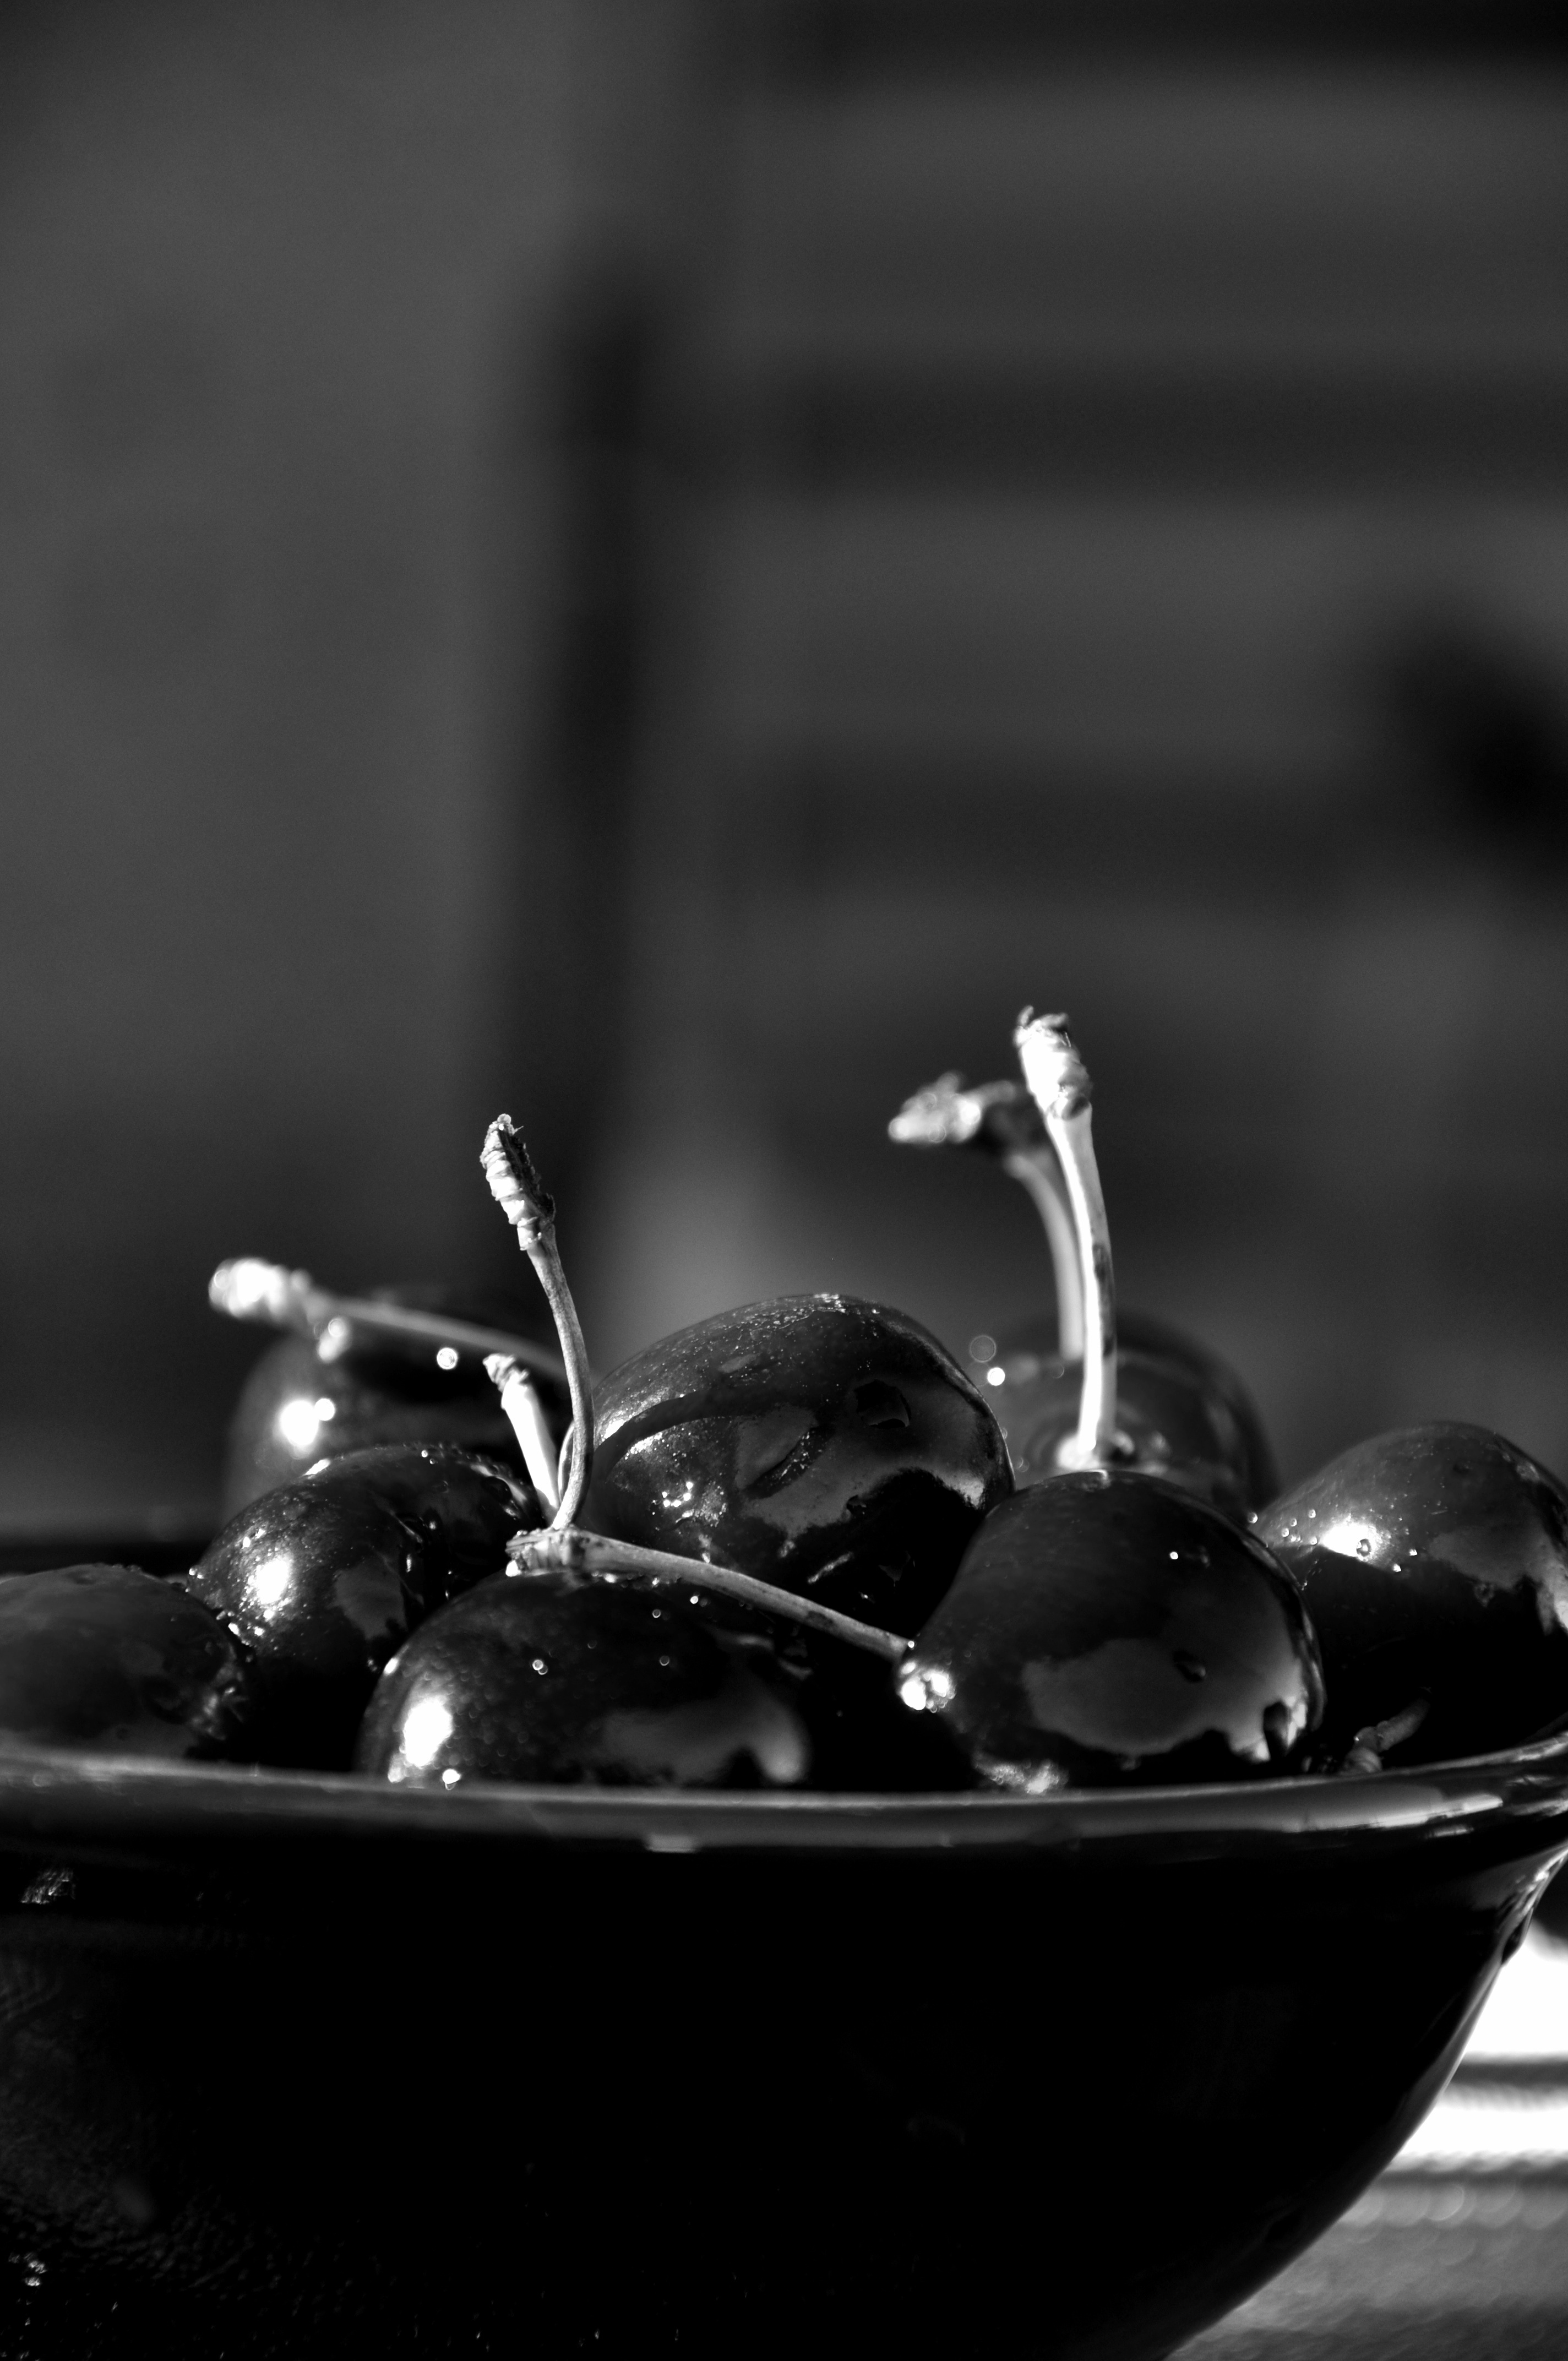
black and white, white, photography, leaf, flower, darkness, black, monochrome, still life, close up, macro photography, still life photography, monochrome photography